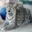
Label: leopard